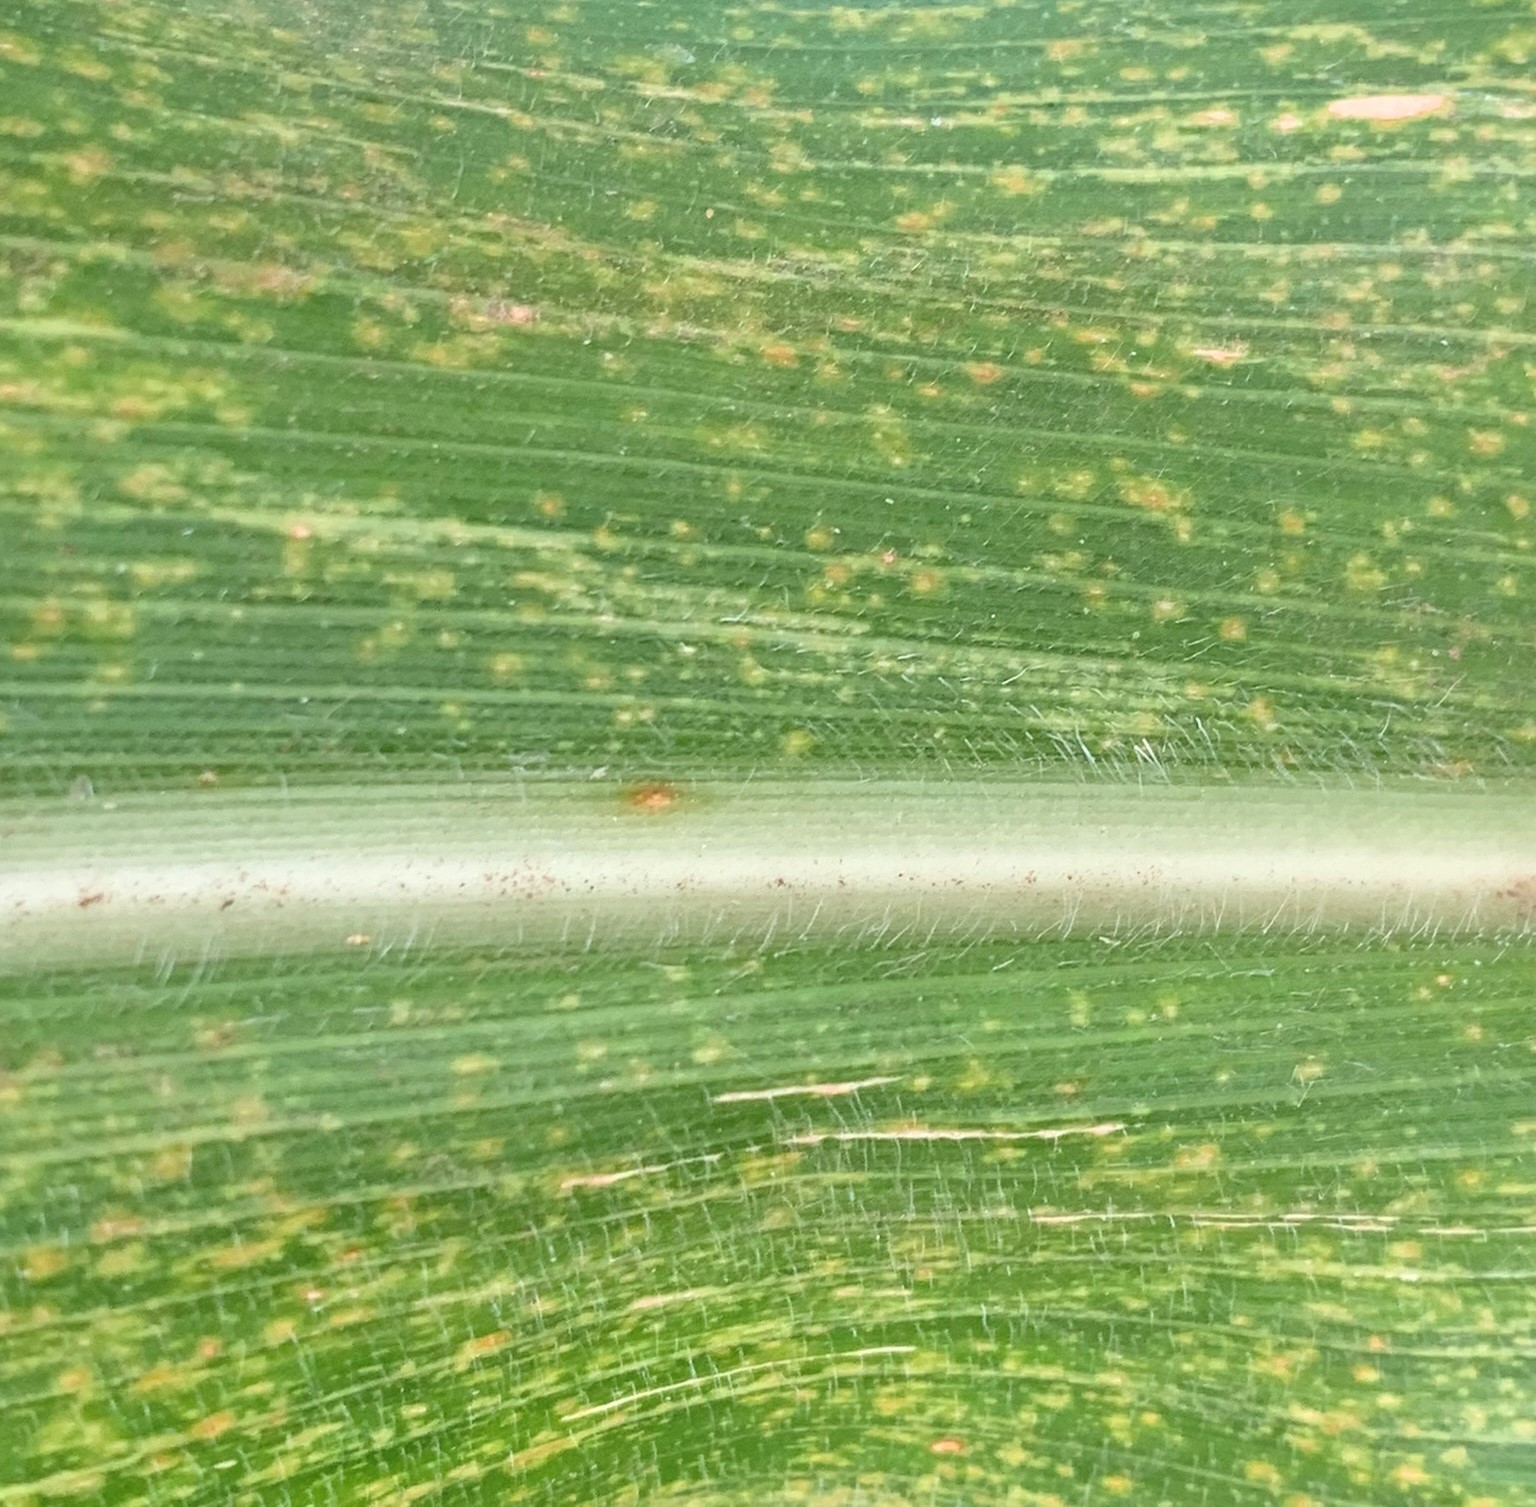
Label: MLN